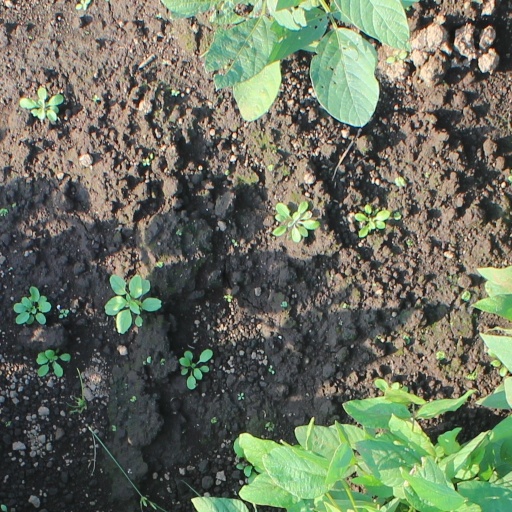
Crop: soybean